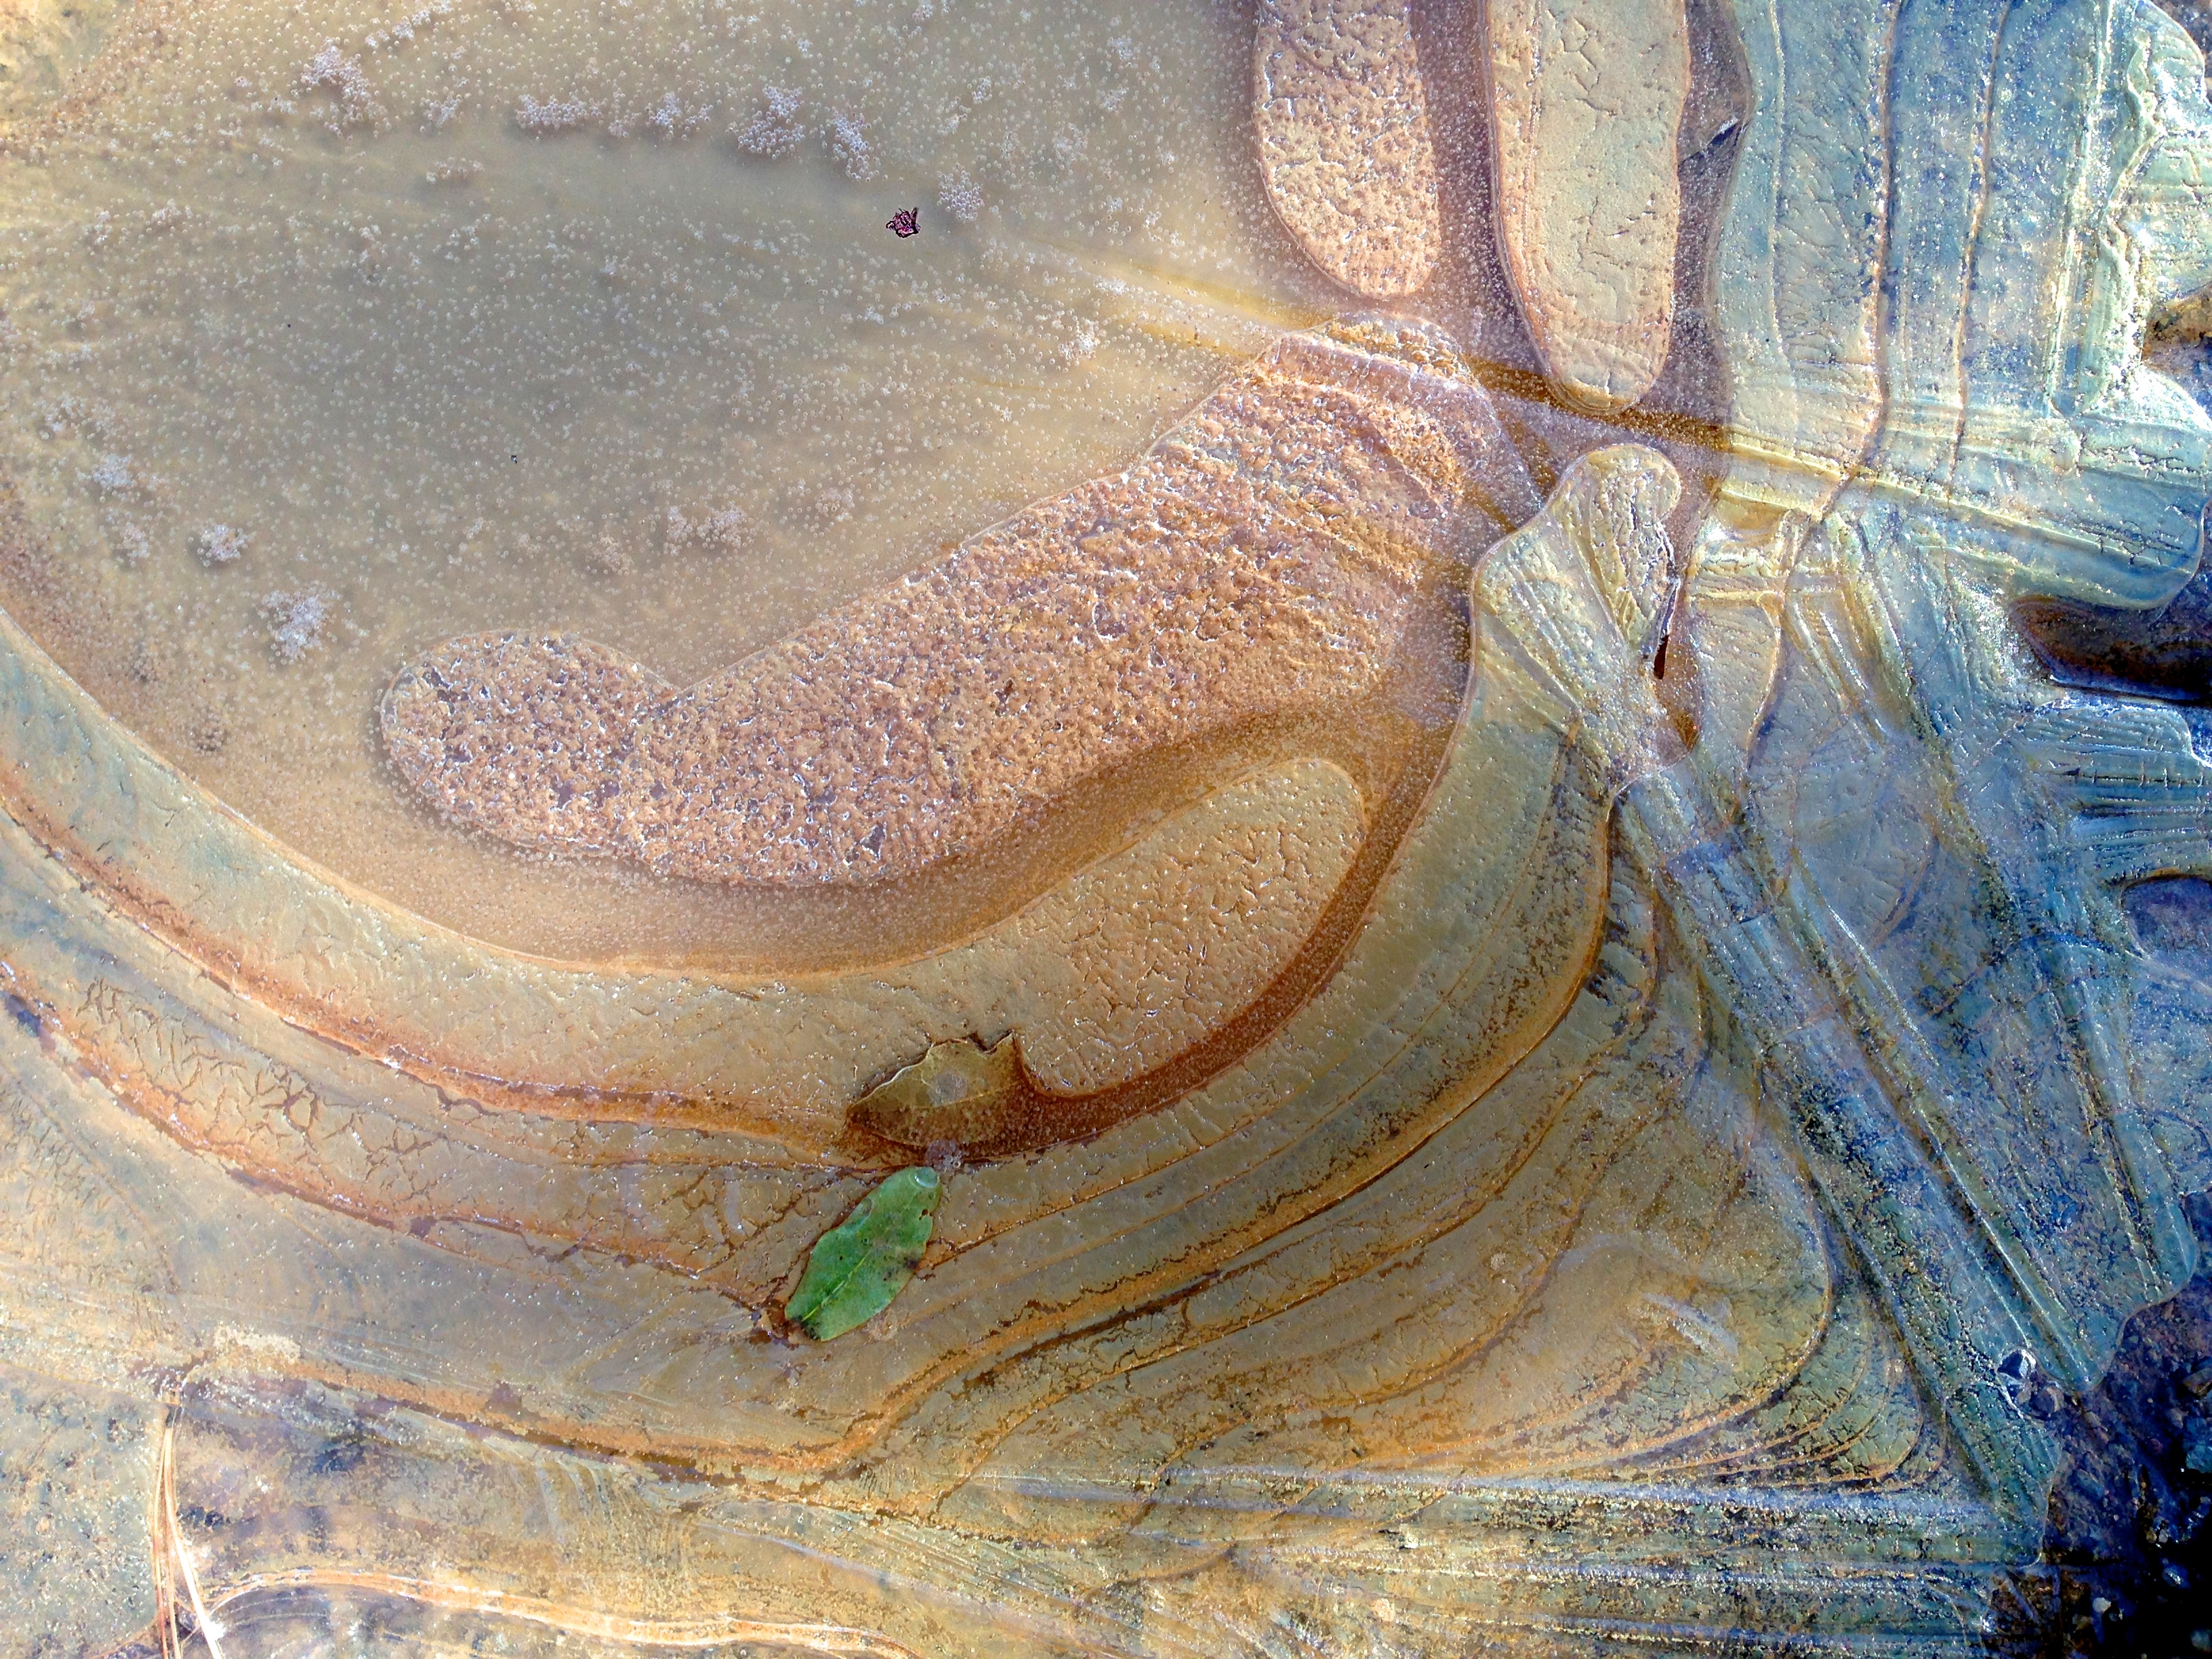
sand, rock, art, geology, ancient history, marine biology